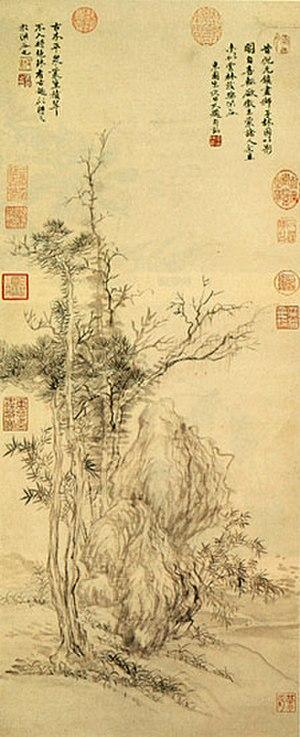
Yun Shouping, aussi connu sous le nom de Nantian, est un artiste-peintre de fleurs, bambous, animaux et insectes, poète et calligraphe chinois du début de la dynastie Qing.